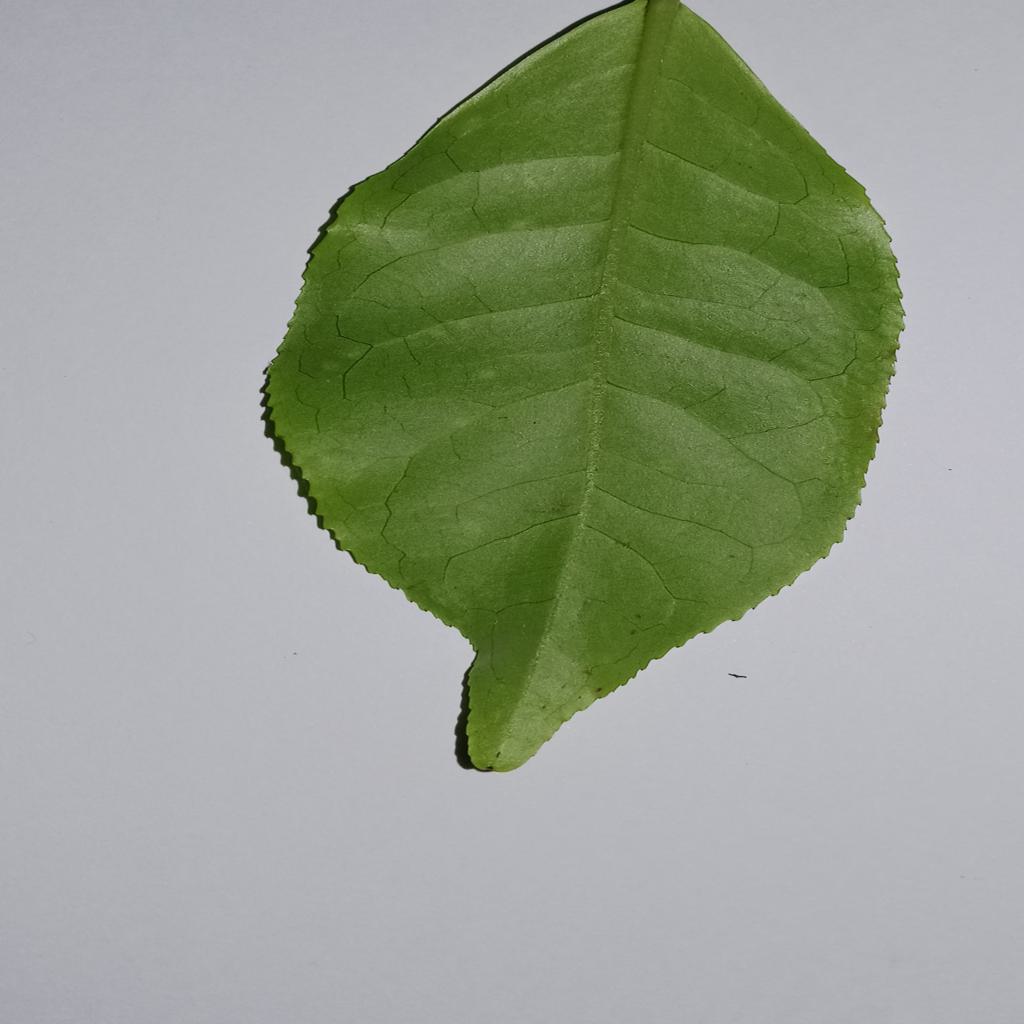
Label: Healthy